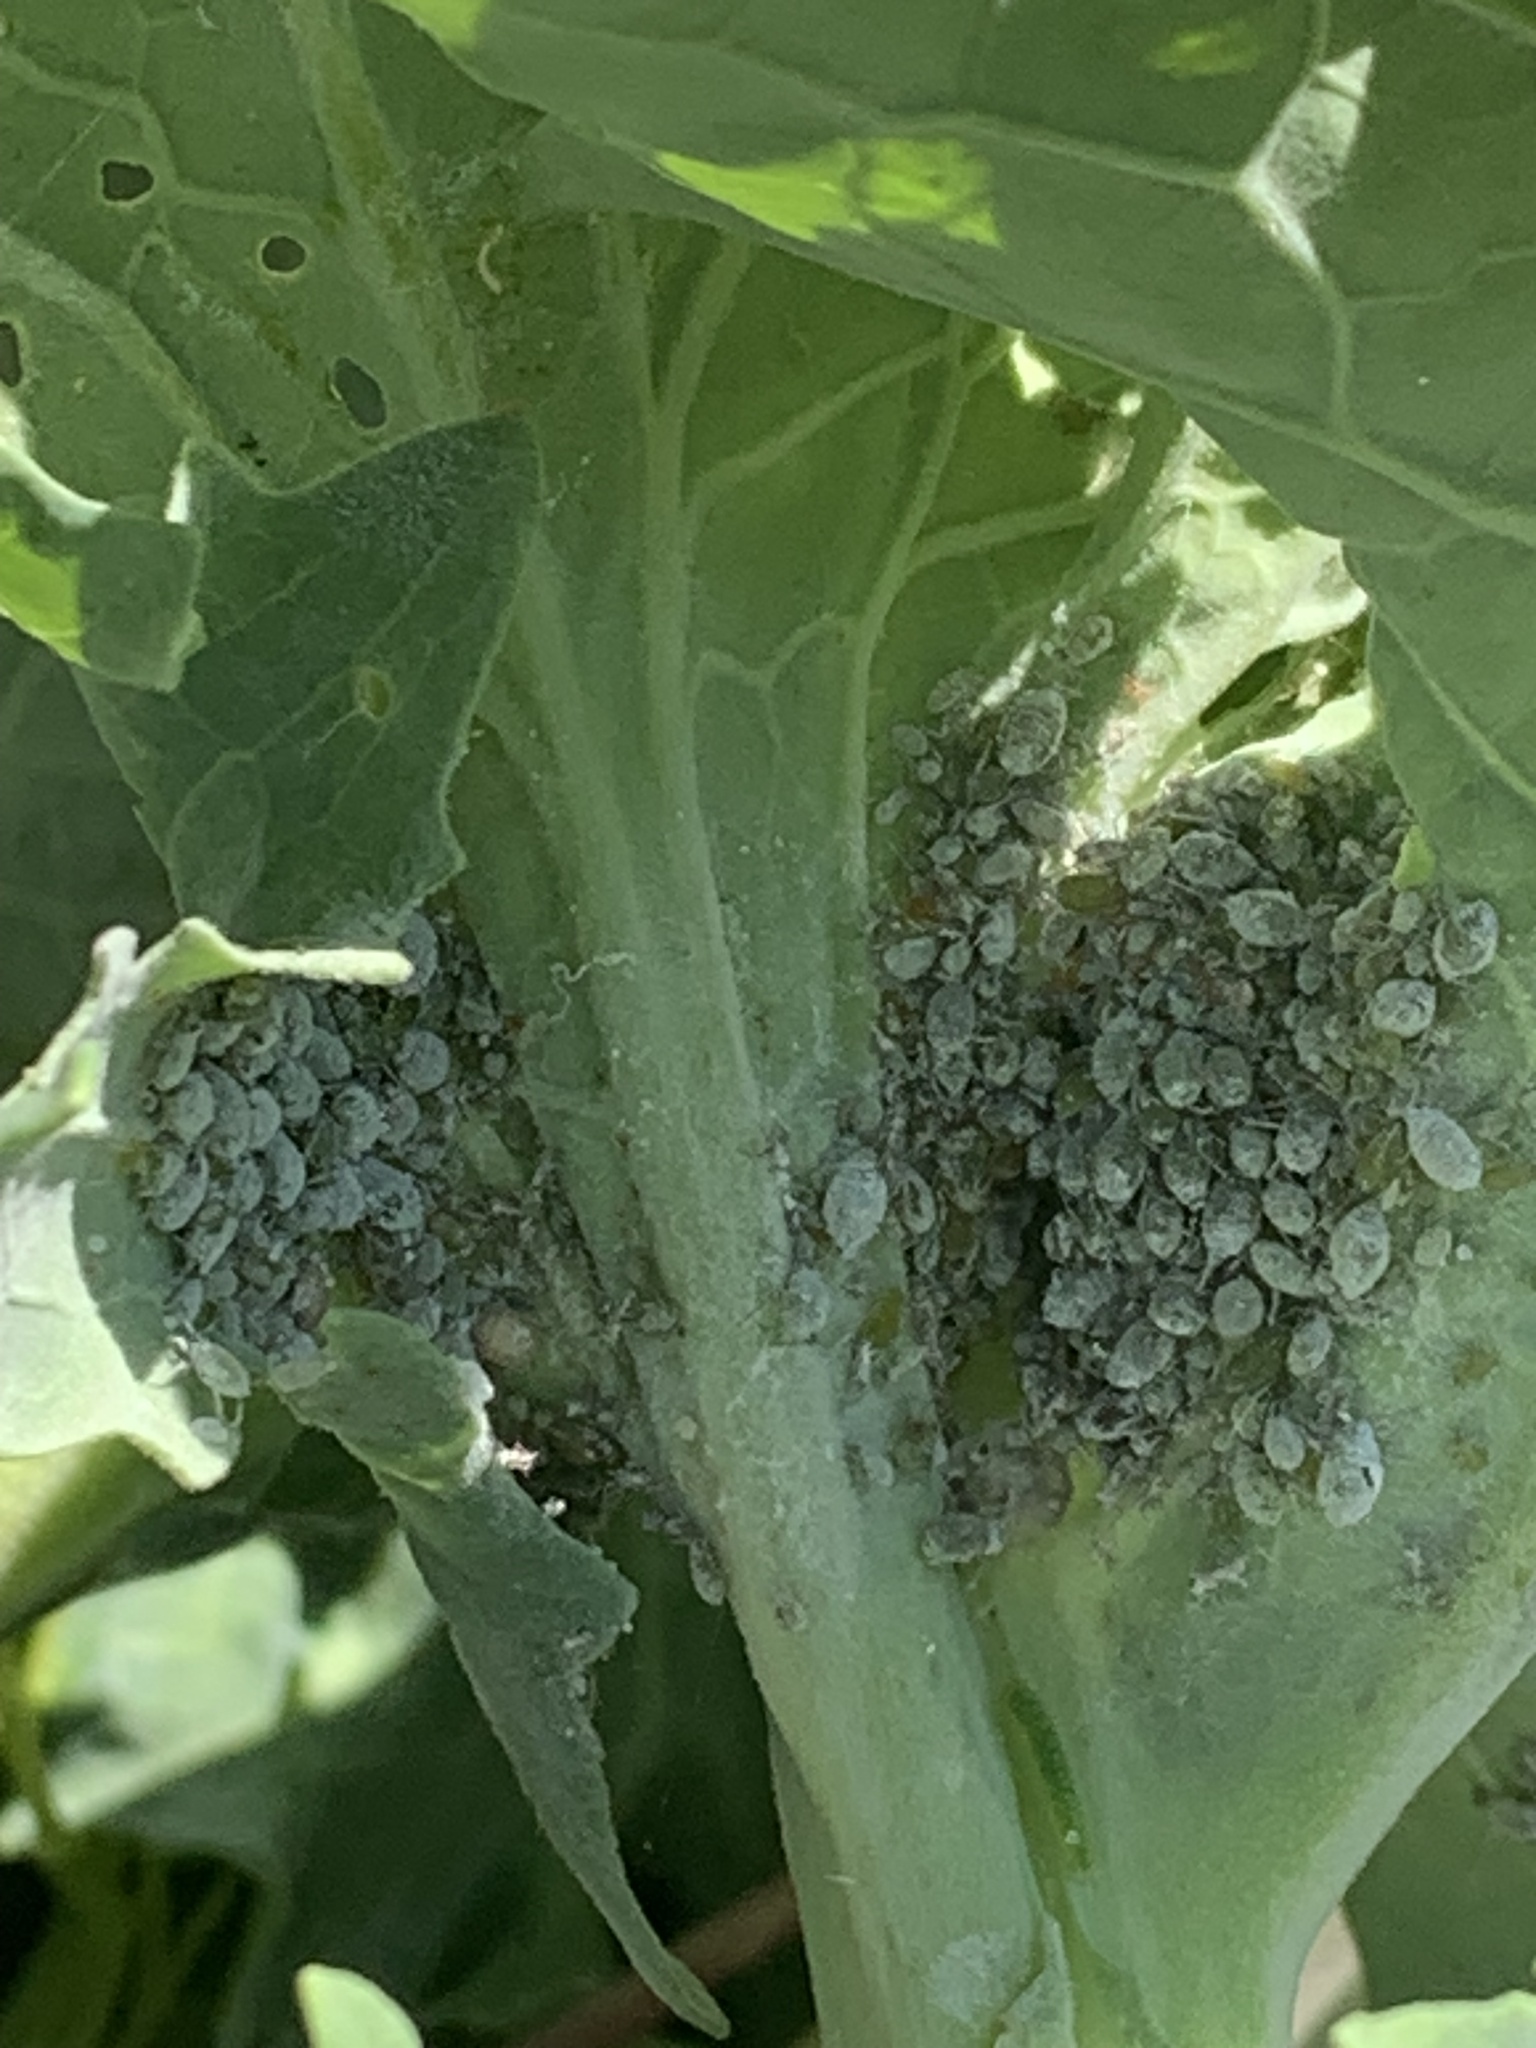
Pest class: cabbage_aphid